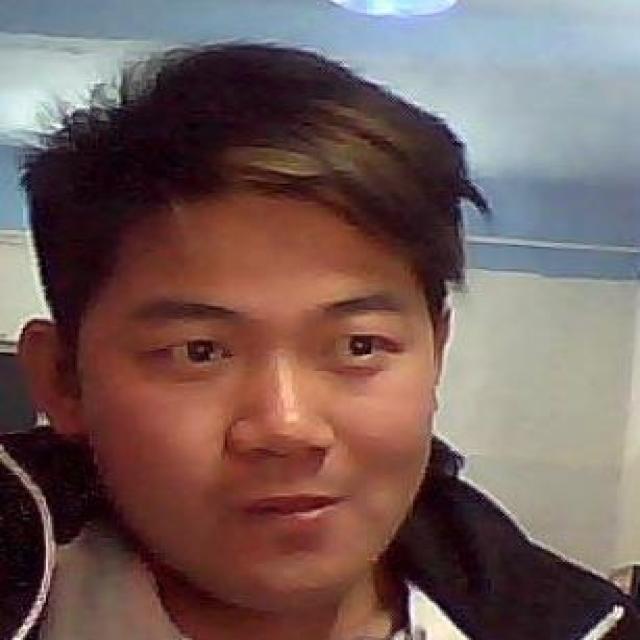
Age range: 21-44